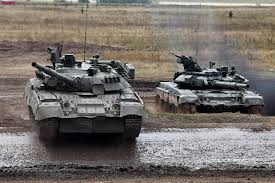
Label: Tank